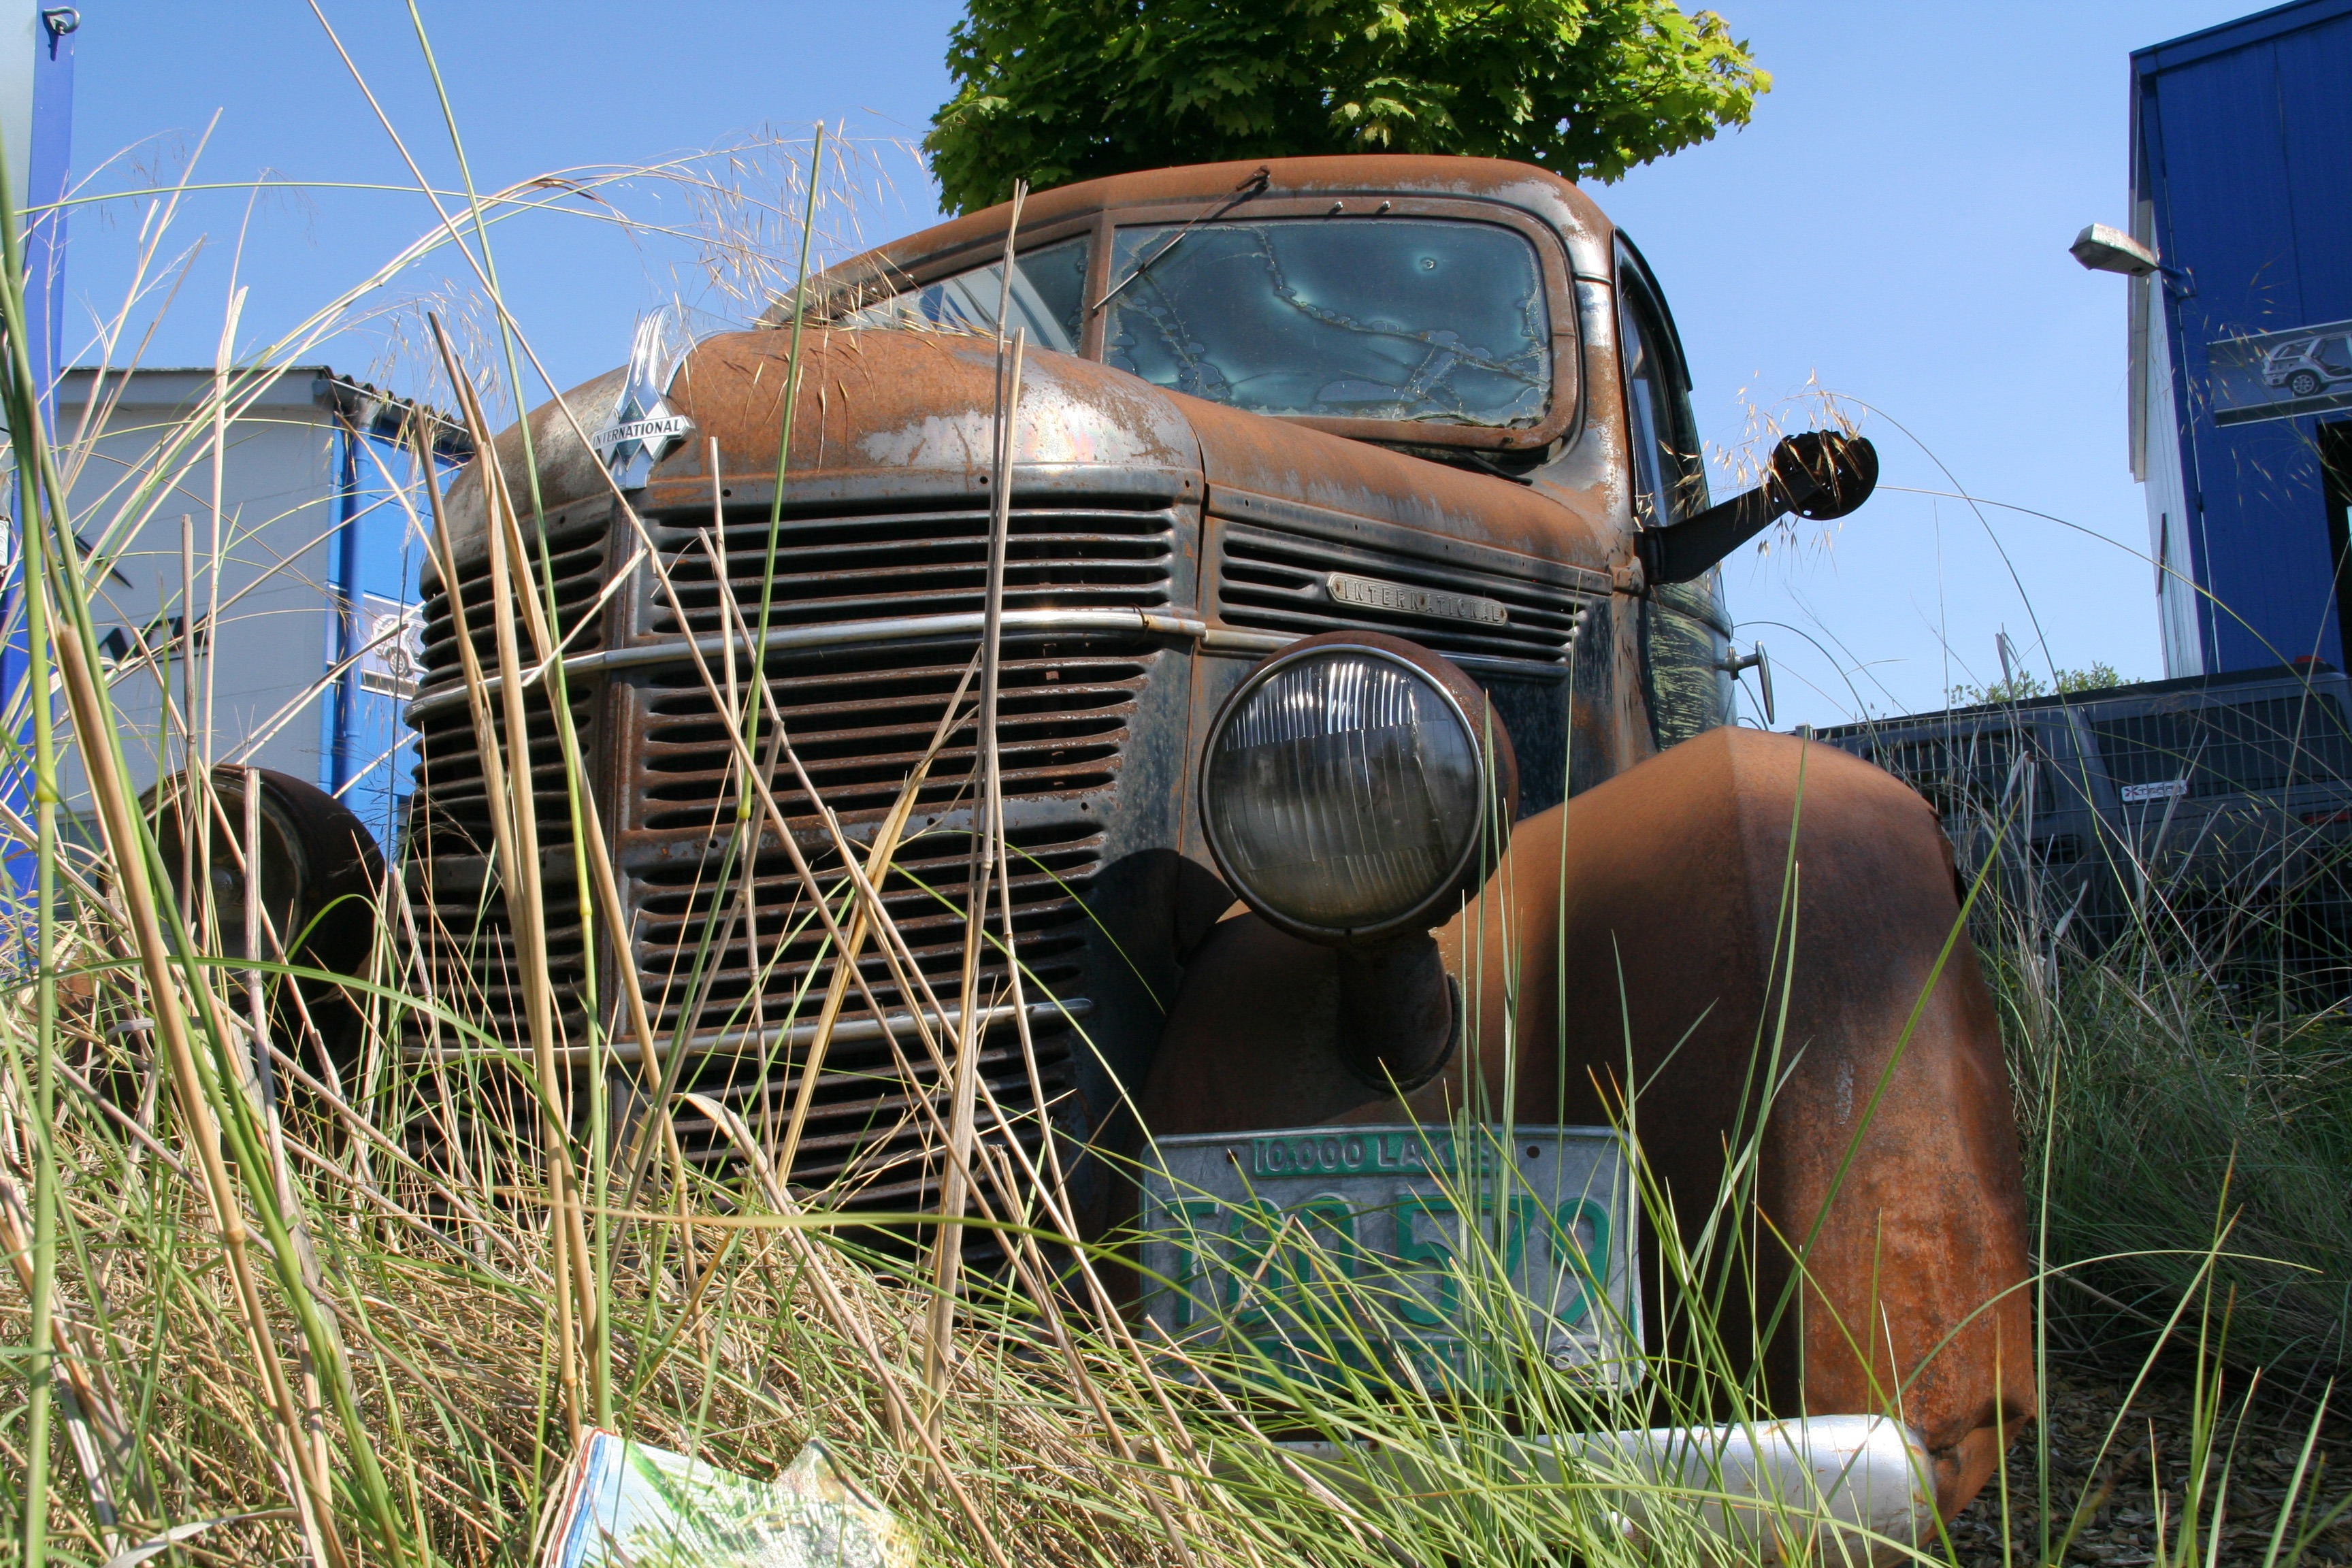
tree, grass, plant, car, wheel, automobile, vehicle, usa, auto, motor vehicle, international, oldtimer, classic, defect, vintage car automobile, automotive exterior, compact car, grass family, plant community